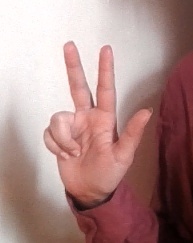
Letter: al